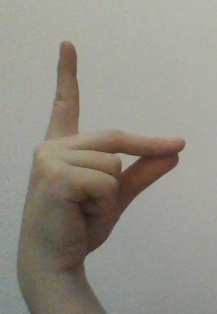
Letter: ta